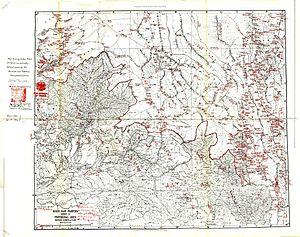
L'accord de Simla, ou Convention entre la Grande-Bretagne, la Chine et le Tibet à Simla, concerne le tracé de la frontière sino-tibétaine et le statut du Tibet, négociés entre les représentants de la Chine, du Tibet et du Royaume-Uni à Simla en 1913 et 1914.
La période de l'histoire allant de 1912 à 1951 est celle durant laquelle le Tibet fut gouverné comme un État indépendant de facto, séparé de la Chine. La nature exacte de cette indépendance sur le plan juridique fait l'objet de débats a posteriori.